Miscellany

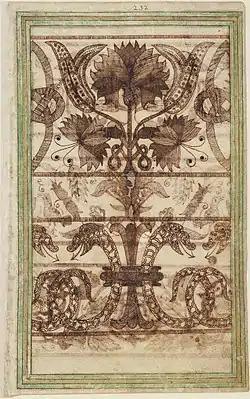
A patterned page from the Trevelyon Miscellany of 1608

Most medieval miscellanies include some religious texts, and many consist of nothing else. A few examples are given here to illustrate the range of material typically found. The Theological miscellany (British Library, MS Additional 43460) was made in late 8th century Italy with 202 folios of patristic writings in Latin. The 9th-century Irish Book of Armagh is also mostly in Latin but includes some of the earliest surviving Old Irish writing, as well as several texts on Saint Patrick, significant sections of the New Testament, and a 4th-century saint's "Life". The Nowell Codex (BL Cotton Vitellius A. xv, ignoring a later volume bound in with it) is an Old English manuscript of about 1000 to 1010. It is famous for the only text of "Beowulf" but also includes a life of Saint Christopher, "Wonders of the East" (a description of various far-off lands and their fantastic inhabitants), a translation of a "Letter of Alexander to Aristotle", and the poem "Judith" based on the Old Testament "Book of Judith". It is one of the four Old English Poetic Codices from which the bulk of surviving Old English poetry comes, all of which can be classed as miscellanies.